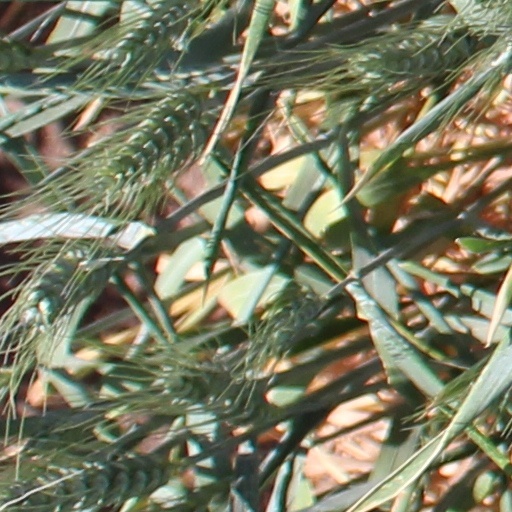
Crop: wheat